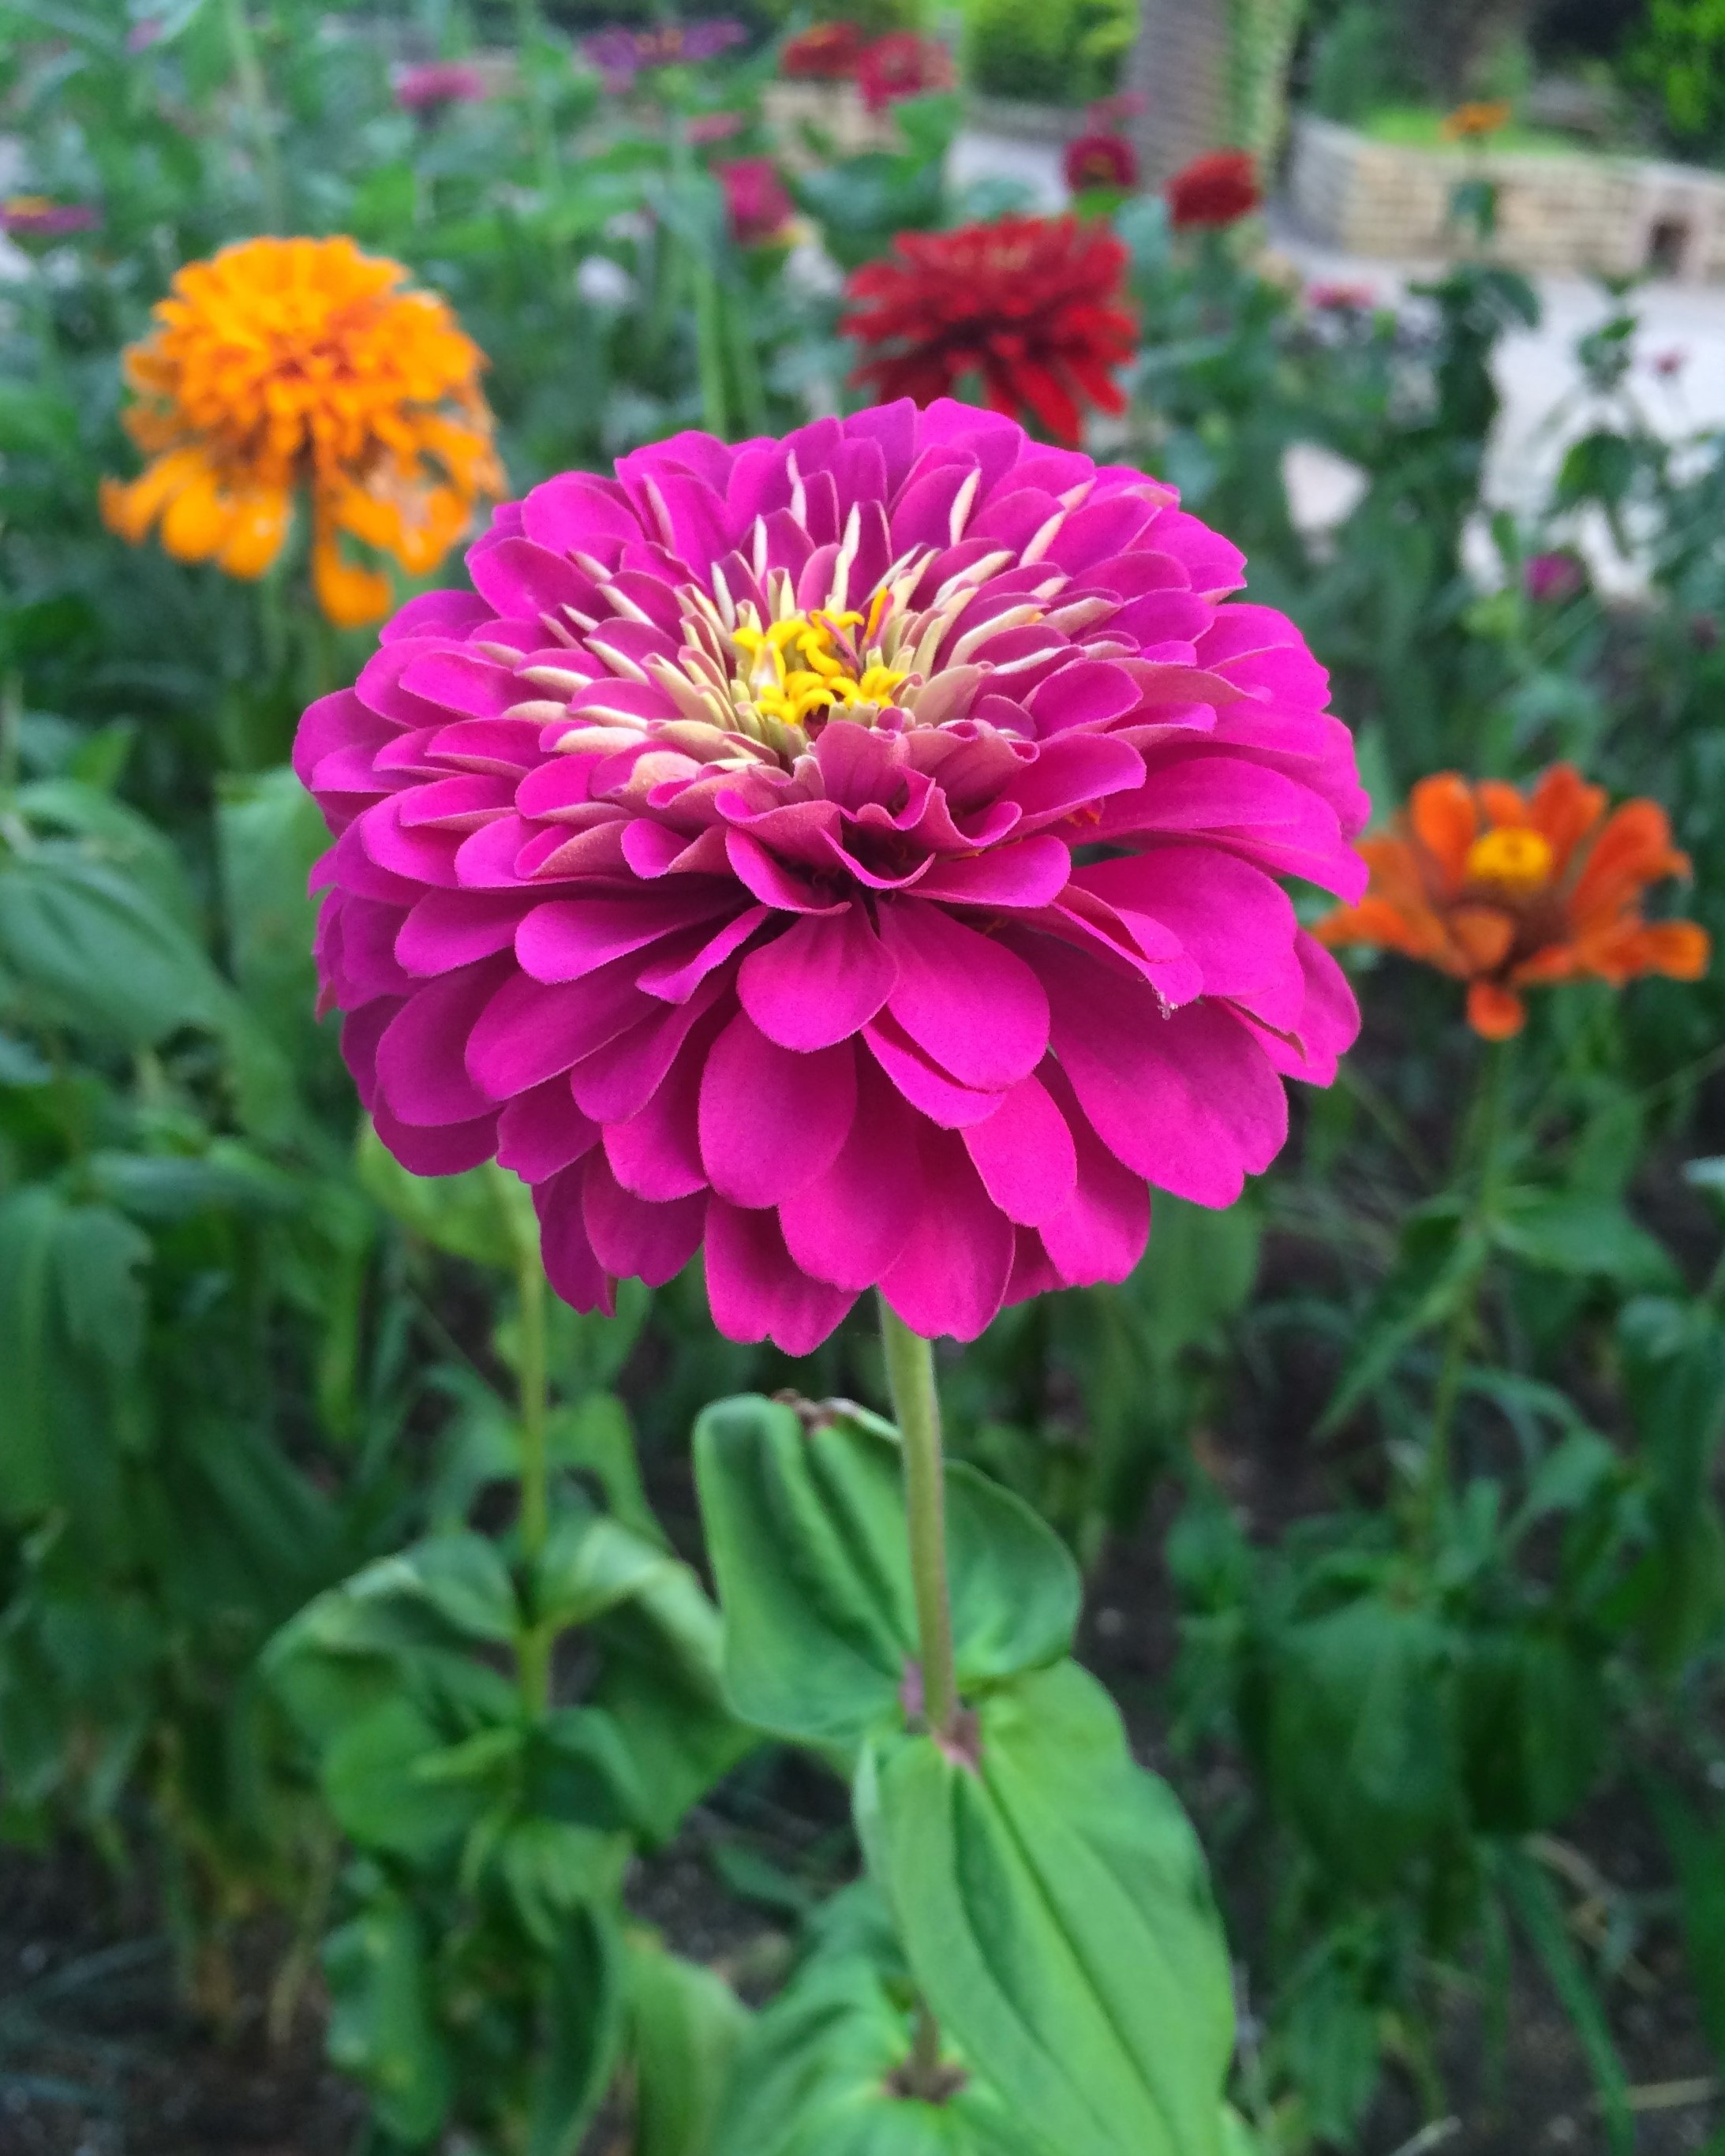
plant, field, leaf, flower, petal, summer, green, botany, yellow, pink, japan, flora, wildflower, flowers, flower bed, dahlia, stamen, yokosuka, heisei cho, flowering plant, umikaze park, daisy family, red purple, annual plant, land plant